Rick Sweet

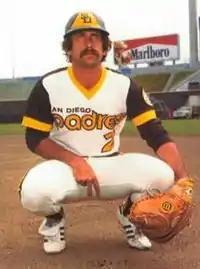
Sweet with the San Diego Padres in 1978

Sweet was drafted by the Pittsburgh Pirates in the 31st round of the 1974 Major League Baseball draft, but he elected not to sign and continued at Gonzaga. He was later selected in the third round of the secondary phase of the 1975 MLB draft by the San Diego Padres.